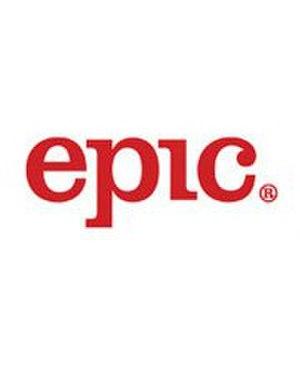
The Stranglers est un groupe rock britannique, originaire de Guildford, Surrey, en Angleterre. Difficilement assimilable à un style musical, les Stranglers ont évolué d'album en album, passant par le rock, le post-punk, le rock électronique, la new wave et le pop rock avec des incursions dans le jazz, le reggae, la soul ou encore le rhythm and blues. Leur son est caractérisé par la basse à la fois mélodique et agressive de Jean-Jacques « JJ » Burnel et par les rapides arpèges de Dave Greenfield, joués indifféremment sur orgue Hammond, synthétiseur, piano ou clavecin.